Bay Street station

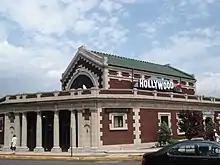

The station was built in 1981 to replace Montclair's previous station, Lackawanna Plaza, two blocks to the west of the current station. Lackawanna Plaza (also known as Lackawanna Terminal) was once the grand terminal opened in 1913 by the Delaware, Lackawanna and Western Railroad for its Montclair Branch. The station's usage had been relegated from six tracks served by three platforms to one platform serving one track and the branch had gone from two tracks down to one. The station last served passenger trains on February 26, 1981, and the next day, trains, then operated by Conrail, were realigned to the east in Montclair, serving a new station, named Bay Street. At that time, Bay Street was originally a bare platform with only one track and a small shelter. The realignment was the first phase for the planned Montclair Connection to connect the Montclair Branch to the Boonton Line. This station now served as the terminus of the Montclair Branch, and as a result, the end of electrification.